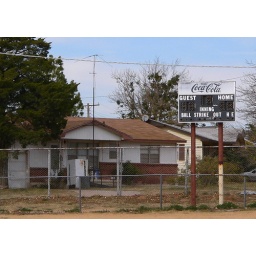
an old sign in the baseball field